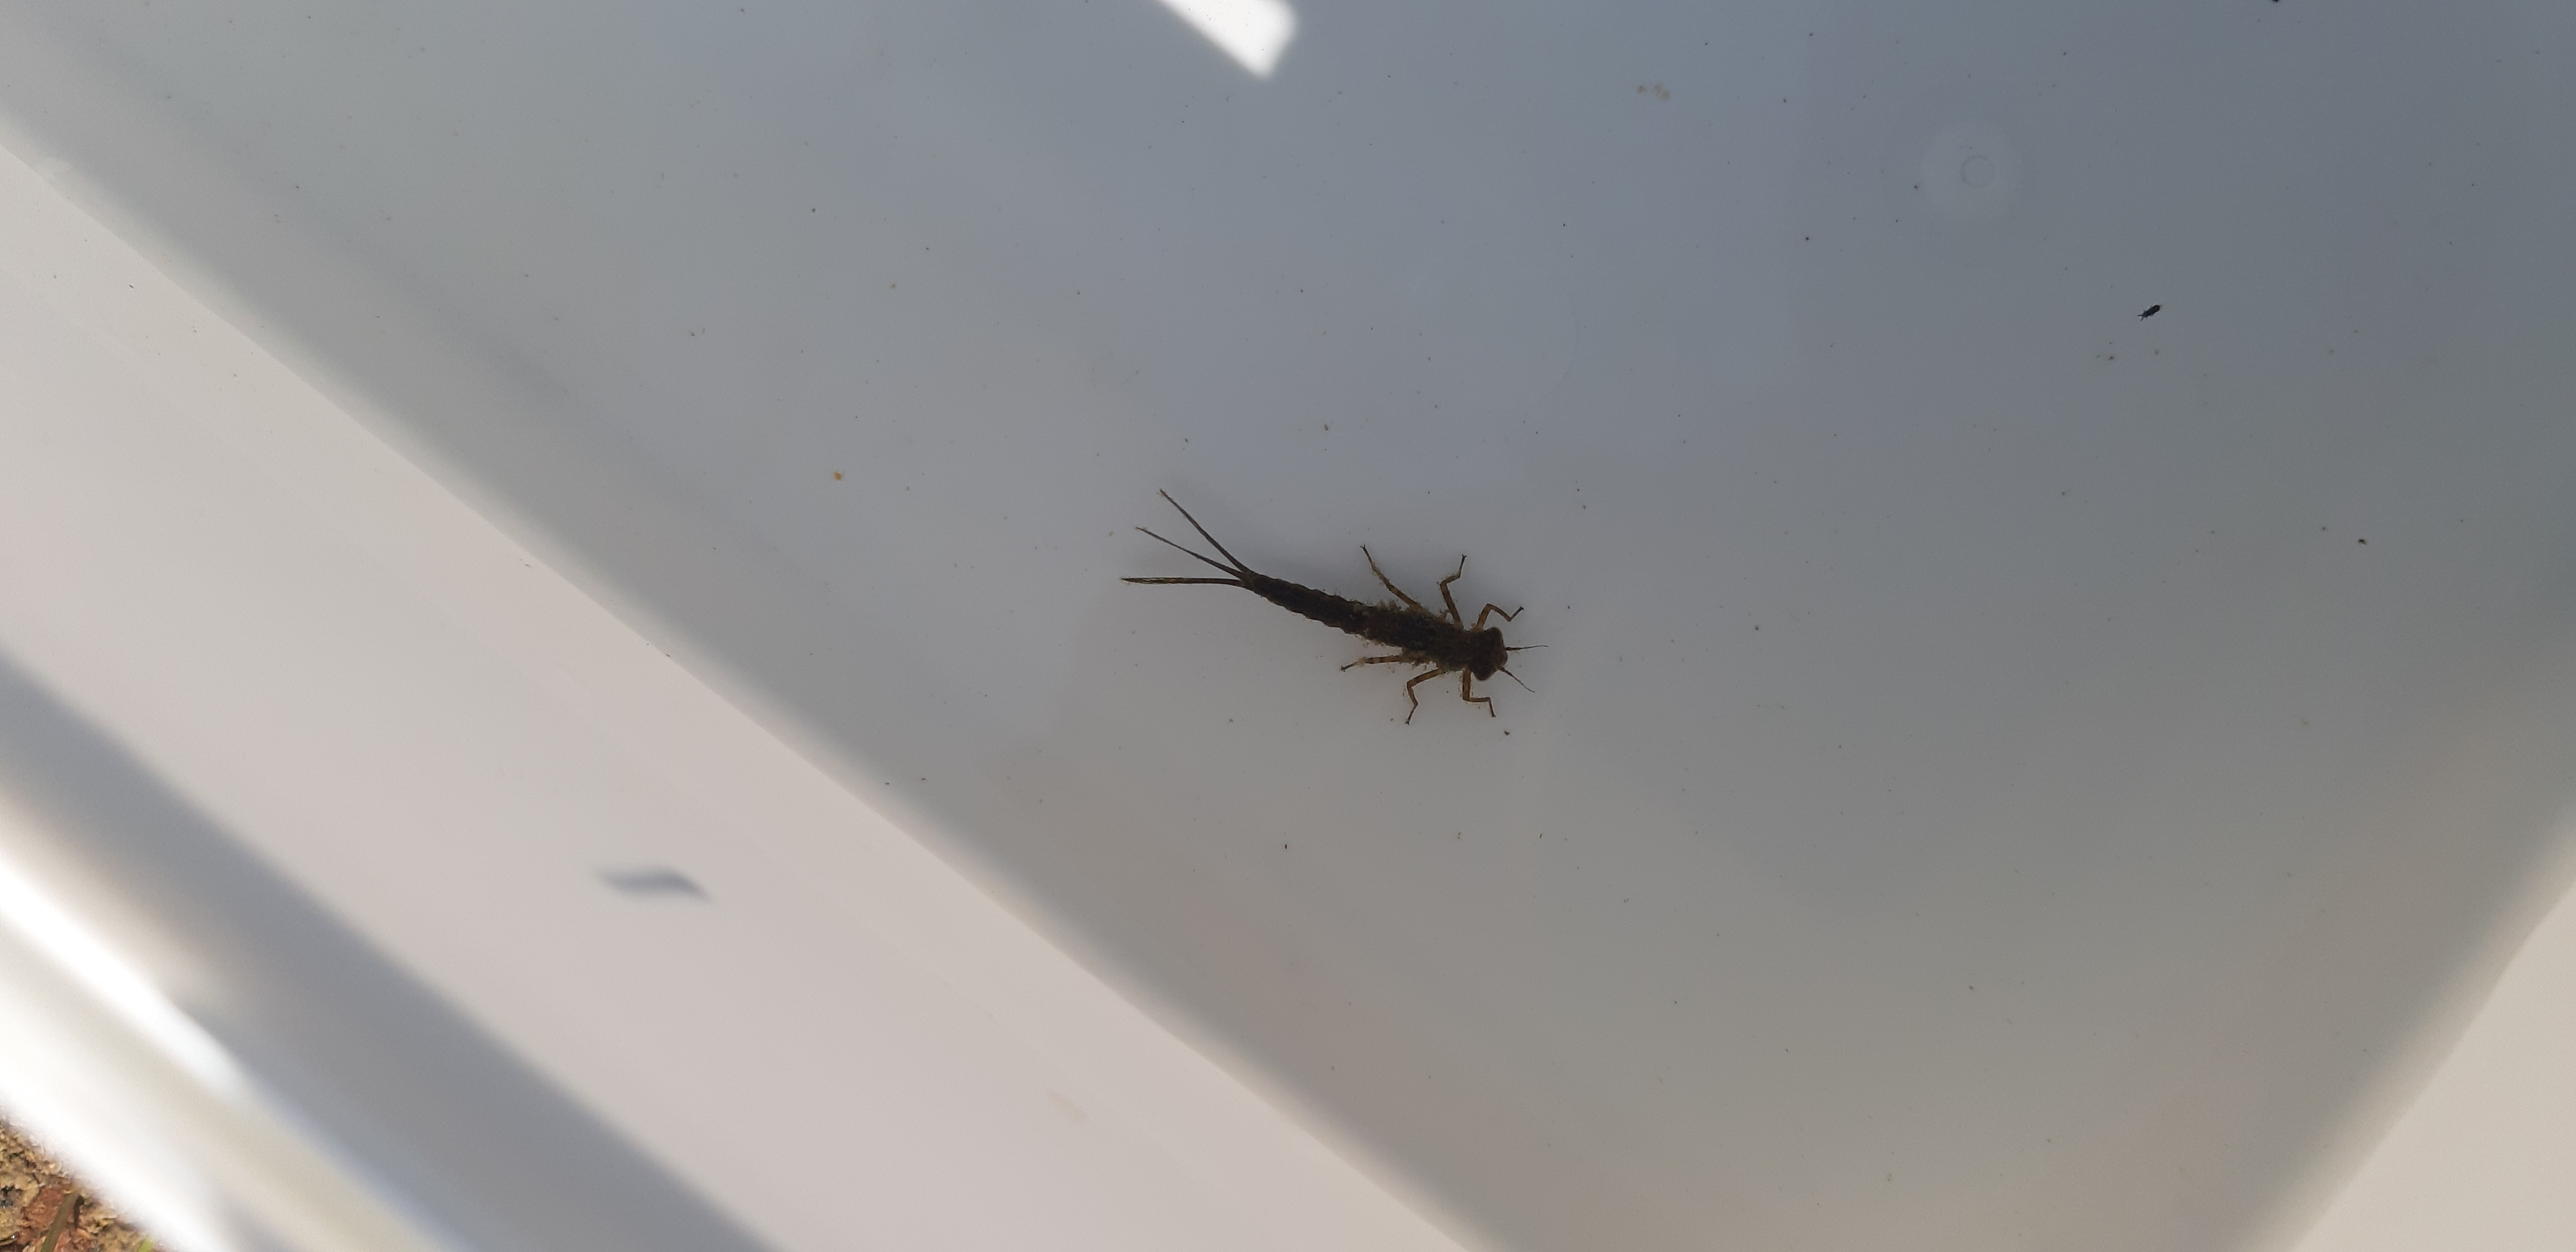
Macroinvertebrate group: damselflies